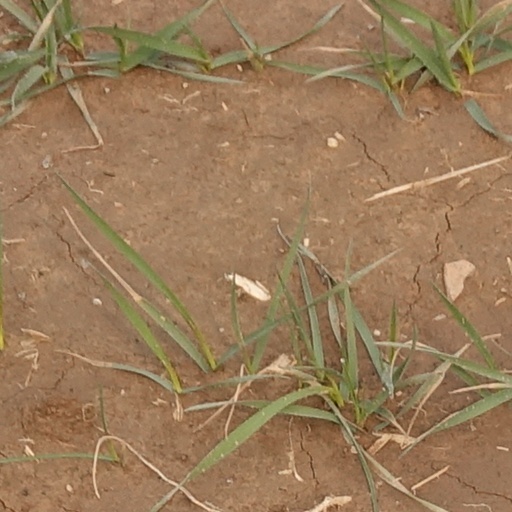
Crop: wheat